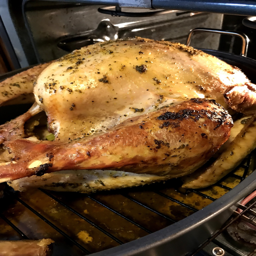
animal this turkey is a work in progress , but i 'm supremely optimistic !